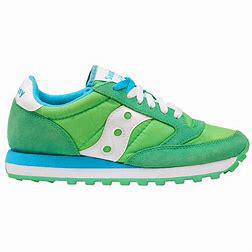
Brand: Saucony
Model: Jazz Original